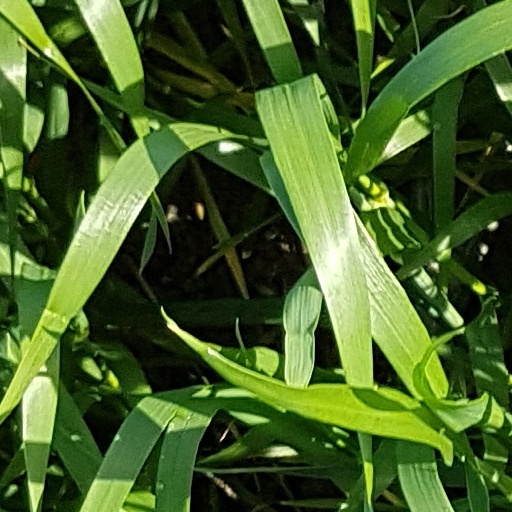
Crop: wheat